Roger Gougenot des Mousseaux

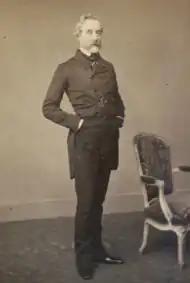
Roger Gougenot des Mousseaux.

Roger Gougenot des Mousseaux (1805 – 1876) was a French writer, antisemite and journalist. In 1860 he wrote "La magie au dix-neufième siècle", and in 1864 "Les hauts phénomènes de la magie".